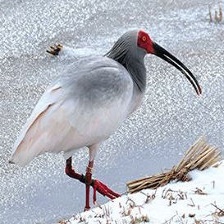
Species: ASIAN CRESTED IBIS
Scientific name: NIPPONIA NIPPON